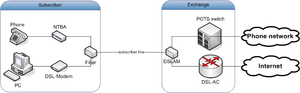
Asymmetric Digital Subscriber Line
Telefonlinje med ADSL. I centralenden (højre) hvor en ADSL-enhed findes, kobles ADSL-signalet og telefoni sammen via et DSLAM-filter. I abonnentenden (venstre) sidder også et filter, som kobler ADSL-modemets signaler sammen med telefonisignalet. I midten er selve telefonlinjen mellem central og abonnent.
"Asymmetric Digital Subscriber Line forkortet ADSL er en teknologi fra DSL familien som muliggør ""højhastigheds"" tovejstransmission af lyd og data over et enkelt snoet ledningspar.